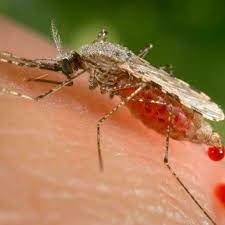
Nataal bii ñu ma yónnee gis naa ci gundóor goo xam ne gii dafa nuru ak yambu tuuti. Mu mel ni dafa am fu mu toŋ di fa amal ab liggéey.